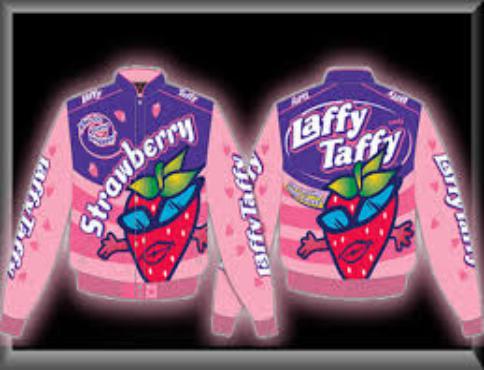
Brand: Laffy Taffy
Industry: Food